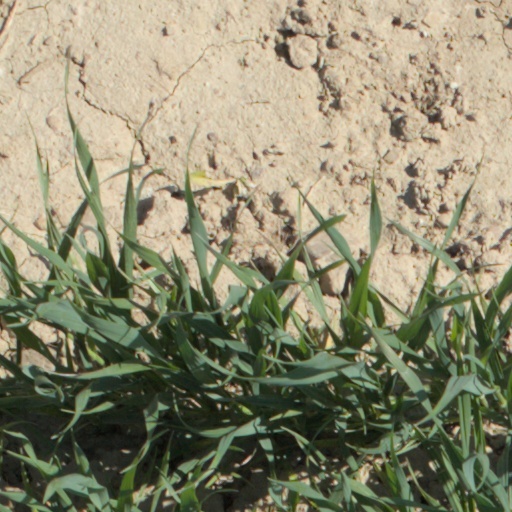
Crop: wheat